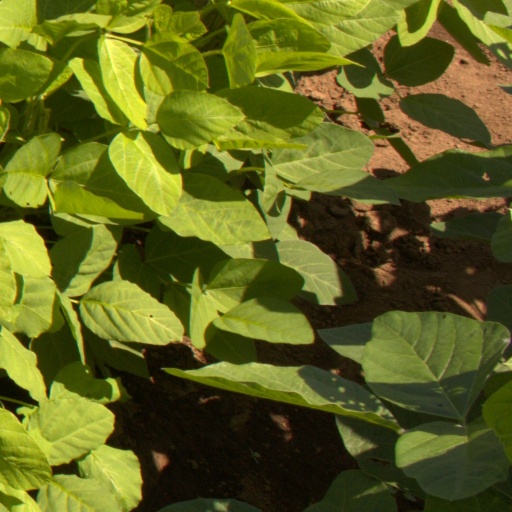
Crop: soybean